Water dog

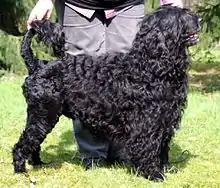
A Portuguese Water Dog with its coat clipped in the classic water dog clip.

Water dogs are usually medium-sized, active dogs; their most distinctive feature are their tight waterproof coats and their strong desire to swim. Traditionally many long haired water dogs breeds have their coats clipped with a bare midriff and hindquarters to assist in swimming by reducing drag, whilst retaining a long coat around their torso to prevent thermal shock when jumping into freezing water. This classic clip is seen to this day in dog shows with some breeds such as Poodles retaining a variation of this clip. Paintings by artists like Francisco Goya and Albrecht Durer in the 15th century depict early Standard Poodles, which were used for retrieving game birds from water.